Maryland and Virginia Rifle Regiment

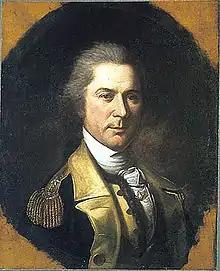
Otho Holland Williams by Charles Willson Peale. Williams was initially first lieutenant and later captain of Capt. Thomas Price's Independent Rifle Company in 1775 and early 1776

During the American Revolutionary War, the Continental Congress directed the organization of the Maryland and Virginia Rifle Regiment in resolves dated June 17 and 27, 1776. The unit comprised three of the four independent Continental rifle companies that had formed in Maryland and Virginia by decree of Congress in mid-1775, and six new companies—two from Maryland and four from Virginia. The three 1775 companies, among the first of the colonial units to join the newly constituted Continental Army, were raised and initially commanded by Capts. Michael Cresap, Thomas Price, and Hugh Stephenson. The nine-company force became a regiment on the same tables of organization as the 1st Continental Regiment, which was originally the Pennsylvania Rifle Regiment. Unlike this Pennsylvania unit, however, the Maryland and Virginia Rifle Regiment was an Extra Continental regiment because of its two-state composition. It was not part of a state line organization but was instead directly accountable to national authority (Congress and the Continental Army). The Maryland and Virginia Rifle Regiment's field officers were drawn from the original three 1775 companies based on their seniority. Hugh Stephenson from Virginia became the colonel, and Marylanders Moses Rawlings of Cresap's company and Otho Holland Williams of Price's company were designated the lieutenant colonel and major, respectively. All company officers were appointed in the summer of 1776, and subsequent recruiting for the unit in the two states extended to the end of the year. Recruiting occurred in Frederick and Harford Counties, Maryland, and Berkeley, Frederick, Loudoun, Fauquier, Prince William, and Culpeper Counties, Virginia. The enlisted men of the regiment served for three years or the duration of the war.